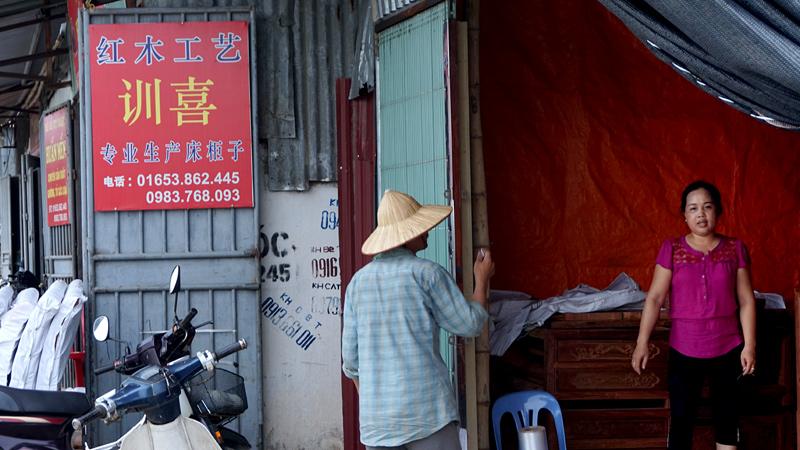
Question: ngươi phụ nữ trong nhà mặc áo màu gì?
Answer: ngươi phụ nữ trong nhà mặc áo màu hồng